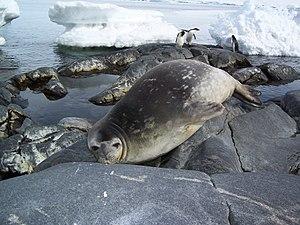
Phoque de Wedell et manchots Adélies pris sur la pointe sud de l'île des Pétrels, abritant la base Française Dumont d'Urville